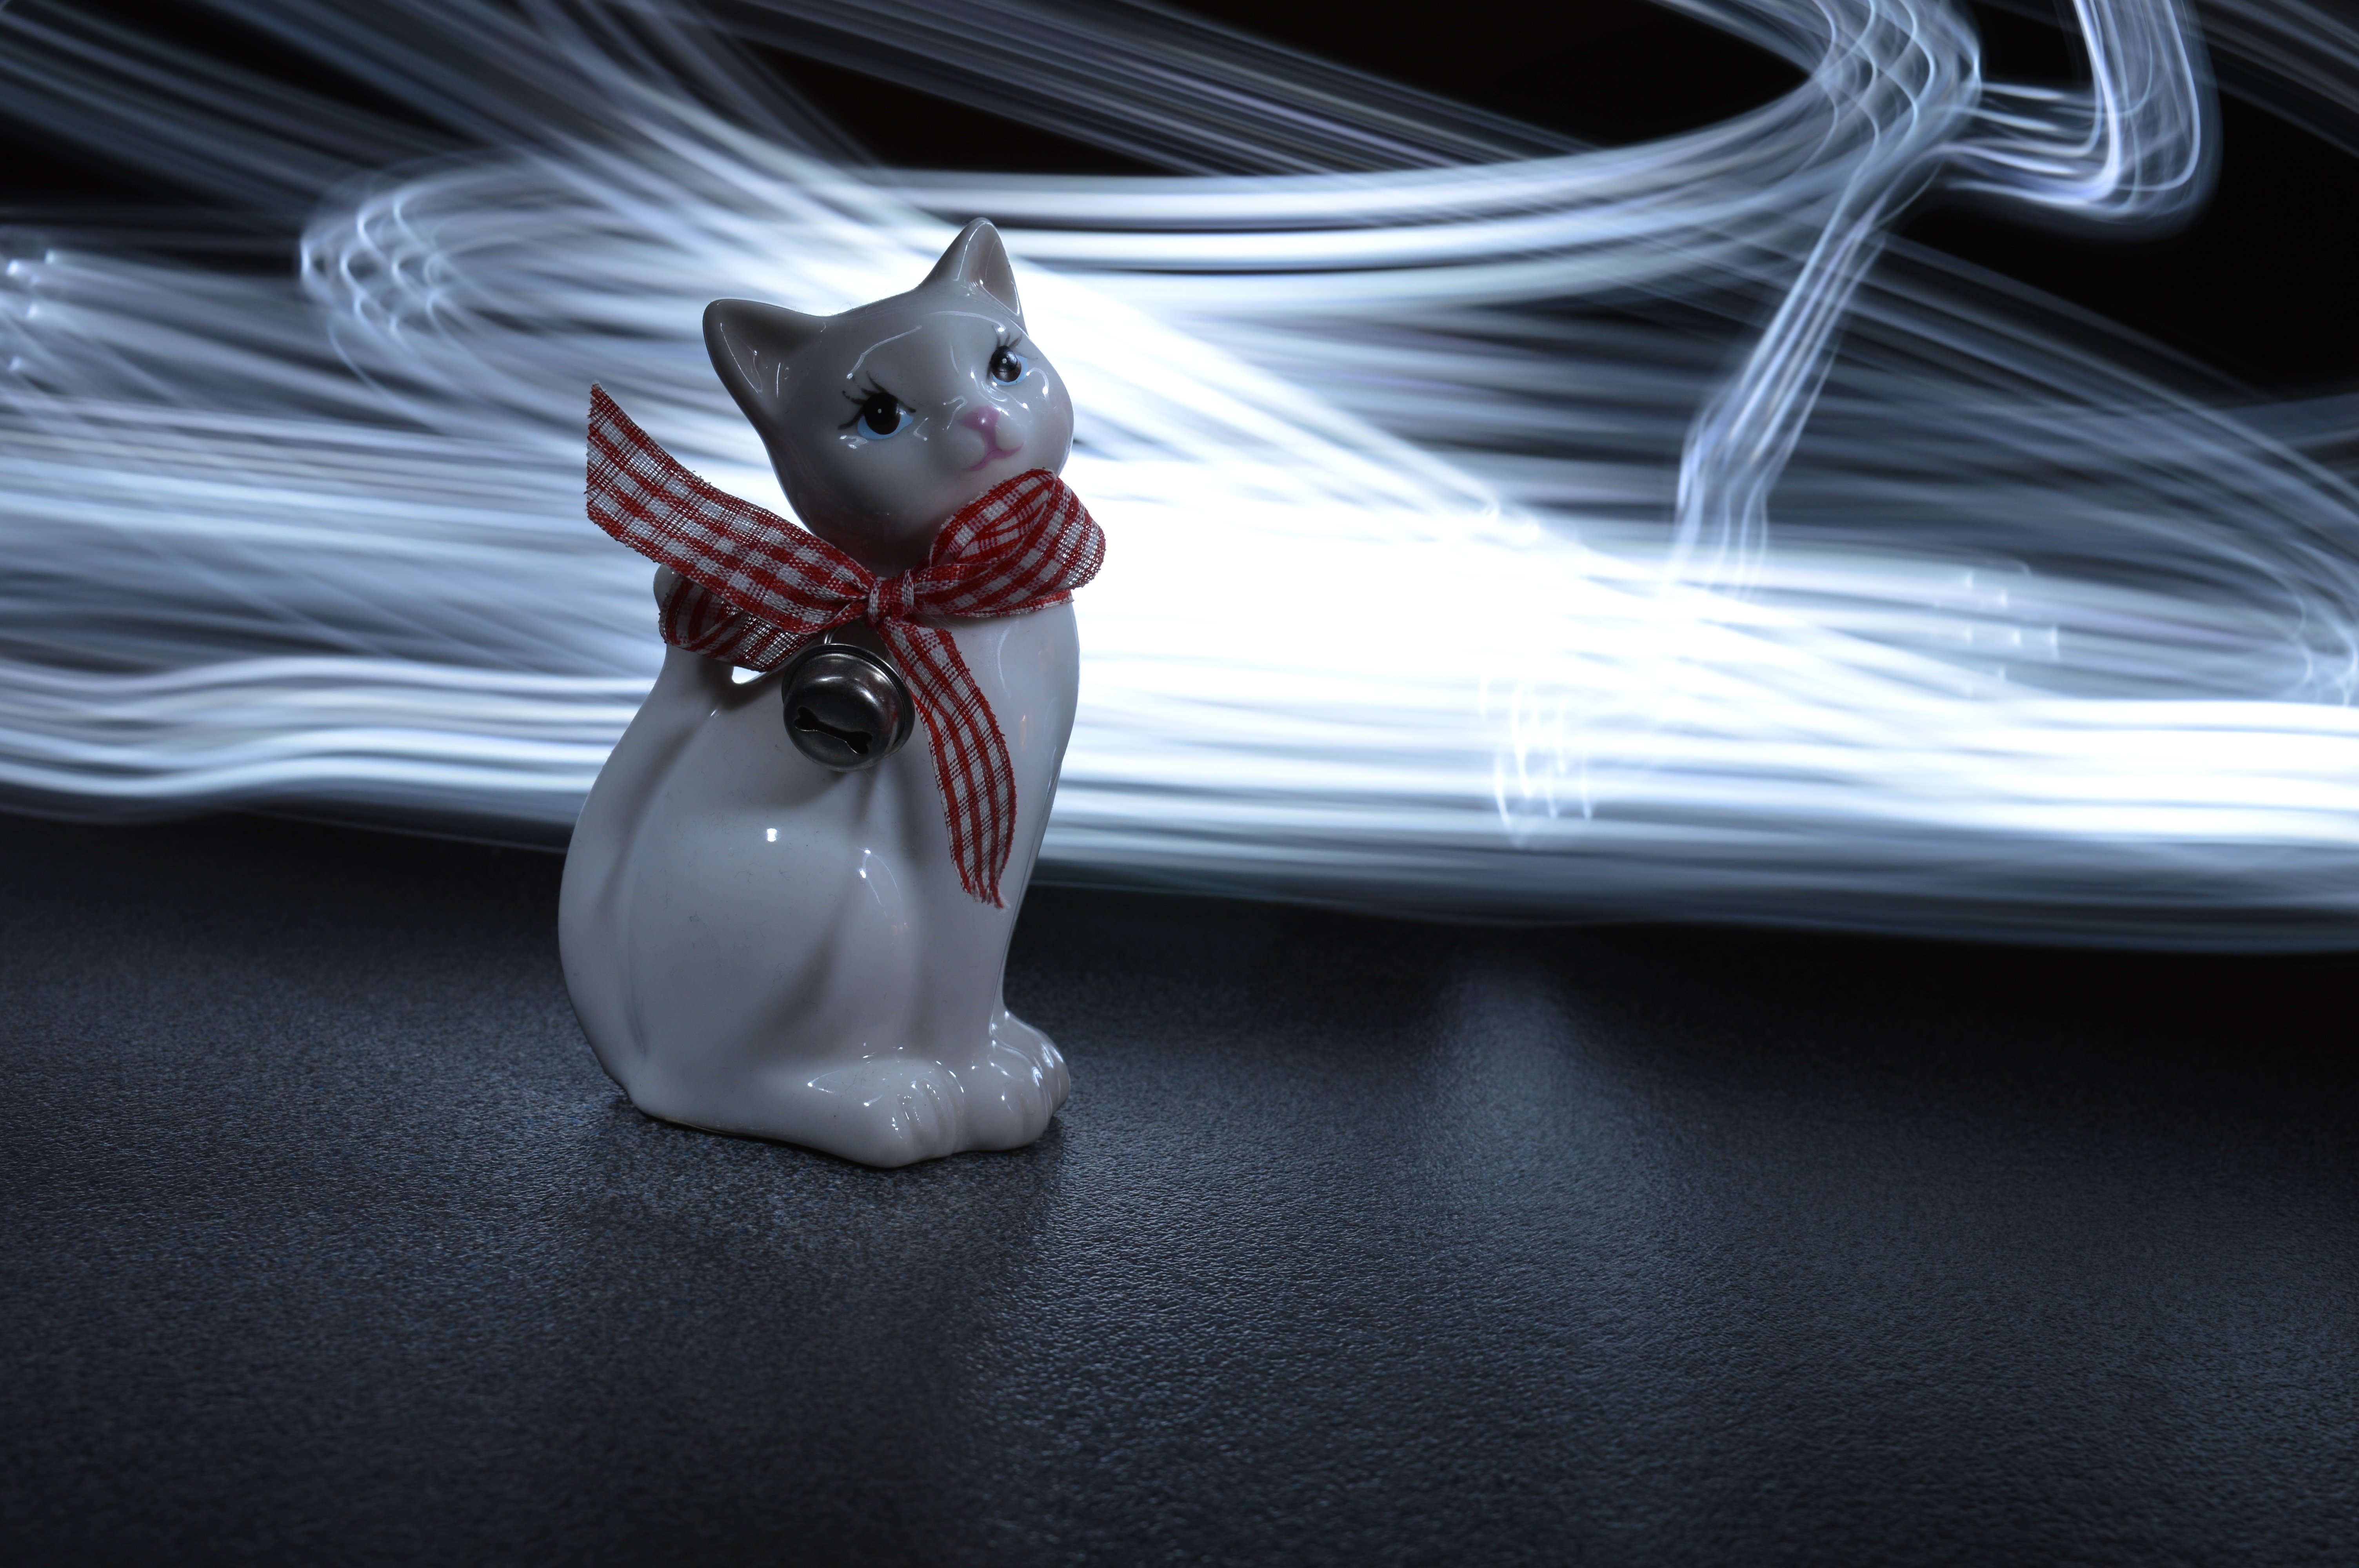
light, white, cat, darkness, painting, computer wallpaper